Rex Gatchalian

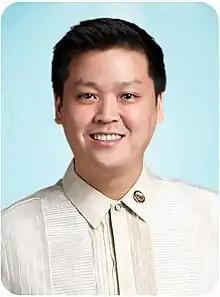
Official portrait of Gatchalian during the 19th Congress

Being term-limited for mayor, Gatchalian ran for representative of the first district of Valenzuela in 2022. He eventually won in an uncontested race. He was then elected as the Chairman of the Committee on Local Government of the House of Representatives in the 19th Congress.